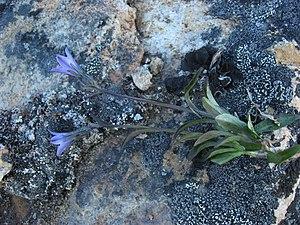
Campanula uniflora. Photo prise près d'Upernavik, au Groenland.